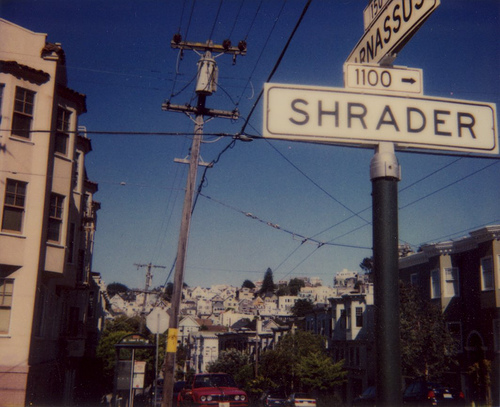
user: Given an image and a question. Answer the question in a short answer. Question: What part of the street is this? Short Answer:
assistant: intersection